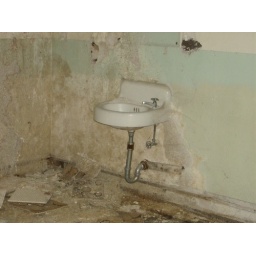
This sink looks rather clean compaired to the wall around it.